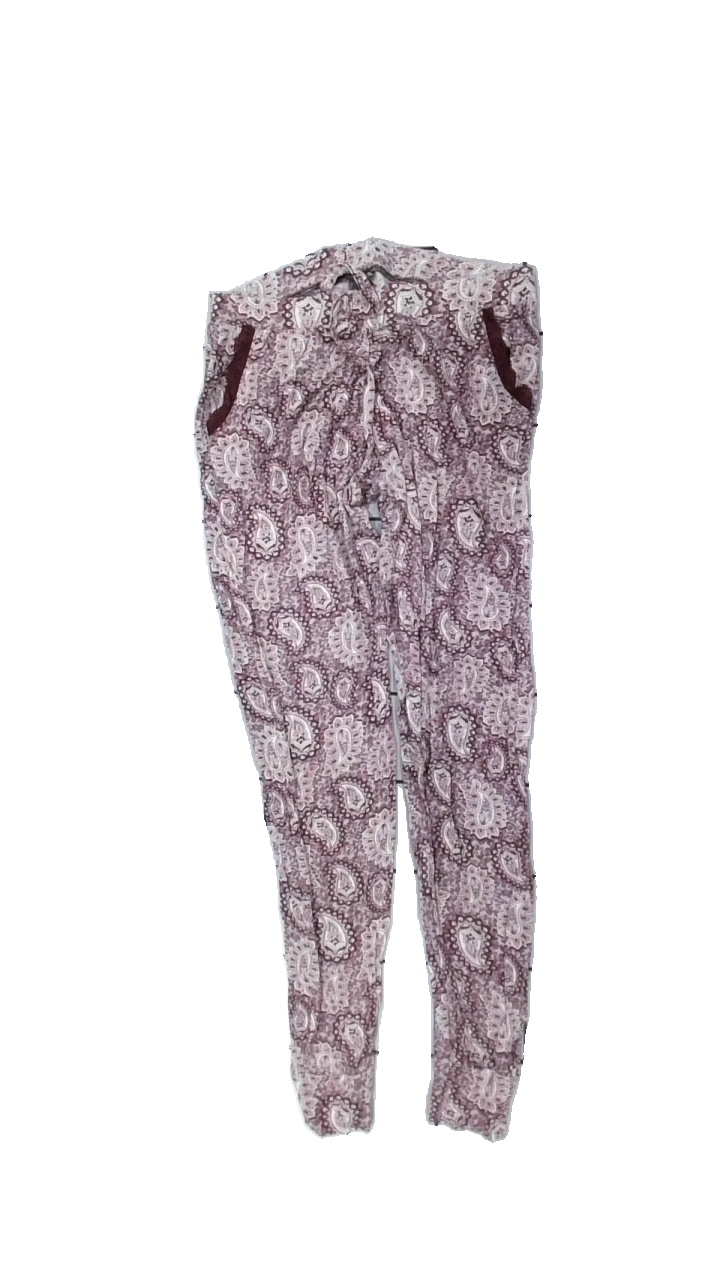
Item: Pajamas (Ladies)
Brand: Love To Lounge
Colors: Purple, White
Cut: Regular
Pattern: Floral print
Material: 100% visc
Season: All
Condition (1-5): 2
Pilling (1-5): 3
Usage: Export
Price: <50